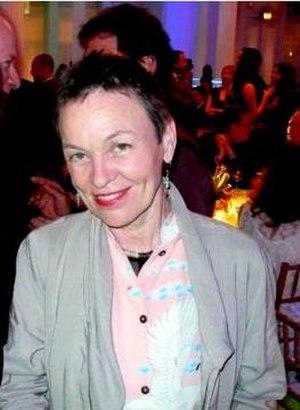
Laurie Anderson, née Laura Phillips Anderson, le 5 juin 1947 à Glenn Ellyn dans l'Illinois, est une artiste expérimentale et musicienne américaine, connue pour ses performances multimédia et les nombreux albums qu'elle a réalisés.